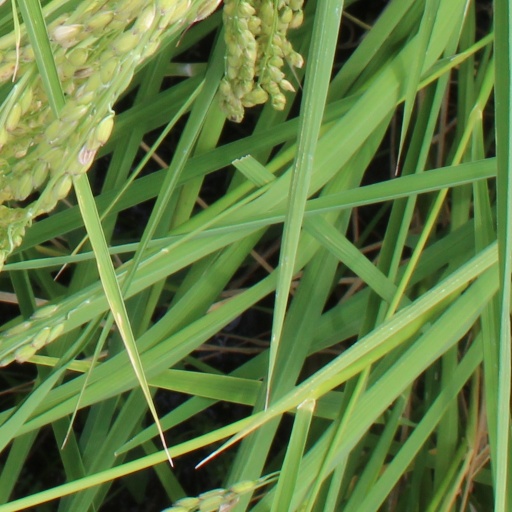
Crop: rice